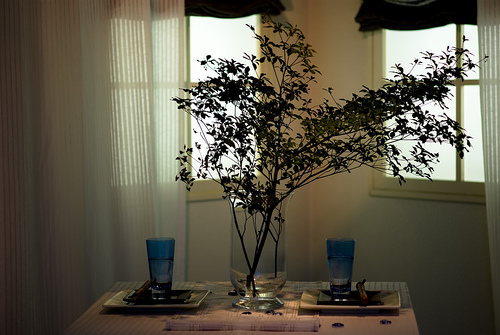
question: ここはどこですか。
answer: 部屋の中です。

question: 部屋には何がありますか。
answer: テーブルがあります。

question: テーブルは部屋のどこにありますか。
answer: 窓がある壁の近くにあります。

question: 窓はいくつありますか。
answer: ２つあります。

question: 窓はどんな形ですか。
answer: 四角いです。

question: テーブルの上には何がありますか。
answer: 花瓶に生けられた木があります。

question: テーブルにはどんなお皿がありますか。
answer: 四角いお皿があります。

question: 窓にかかるカーテンはどんな柄ですか。
answer: ストライプ柄です。